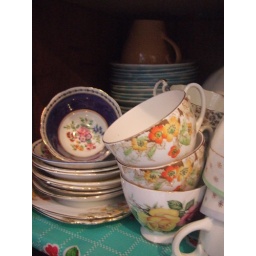
The pretty blue floral tea cup is one of my favourites.It's as pretty in the inside as it is the outside.